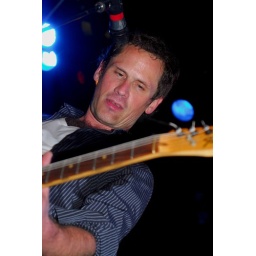
girls against boys